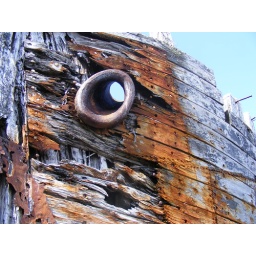
this old boat is in the beach in Little Bay. It looks as if it has eyes.